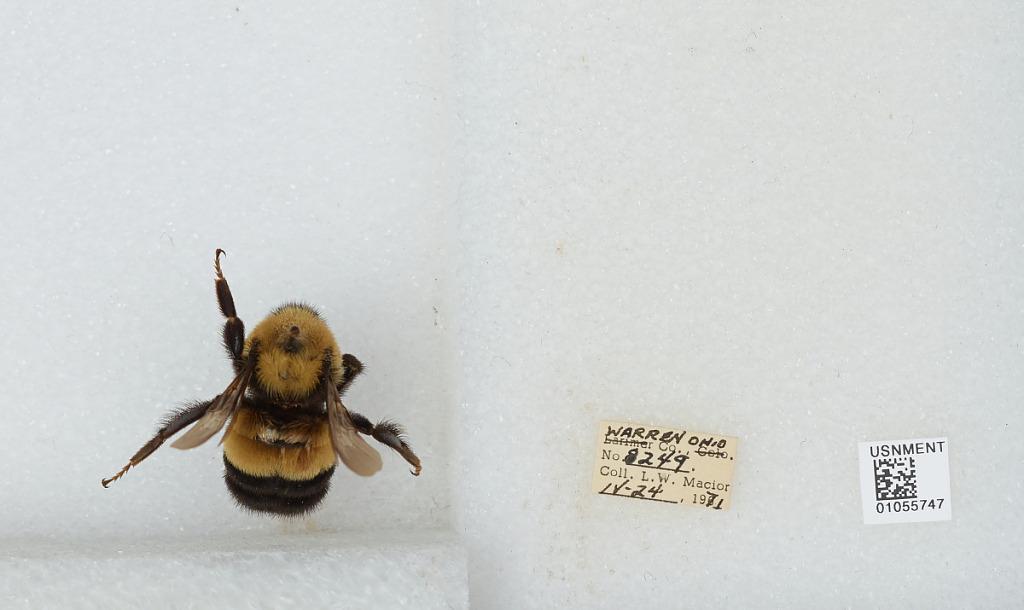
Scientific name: Bombus (Bombus) affinis Cresson
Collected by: L. Macior
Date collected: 1971-4-24
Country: United States
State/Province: Ohio
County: Warren
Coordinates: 39.4242, -84.1856